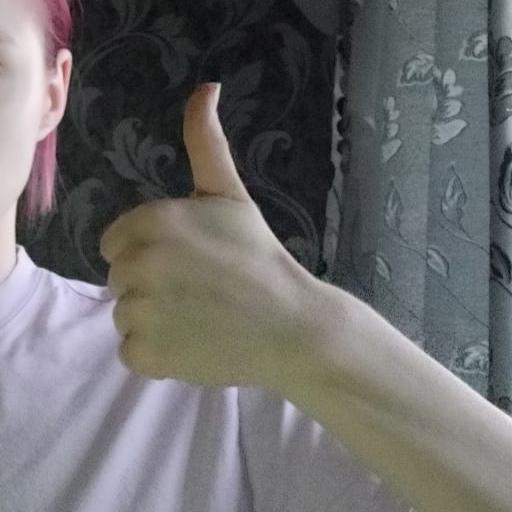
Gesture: like